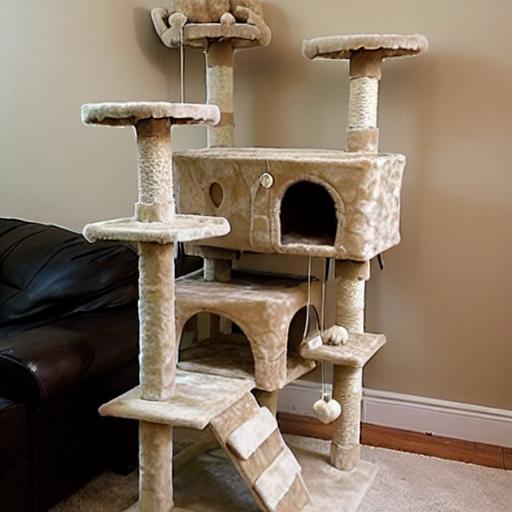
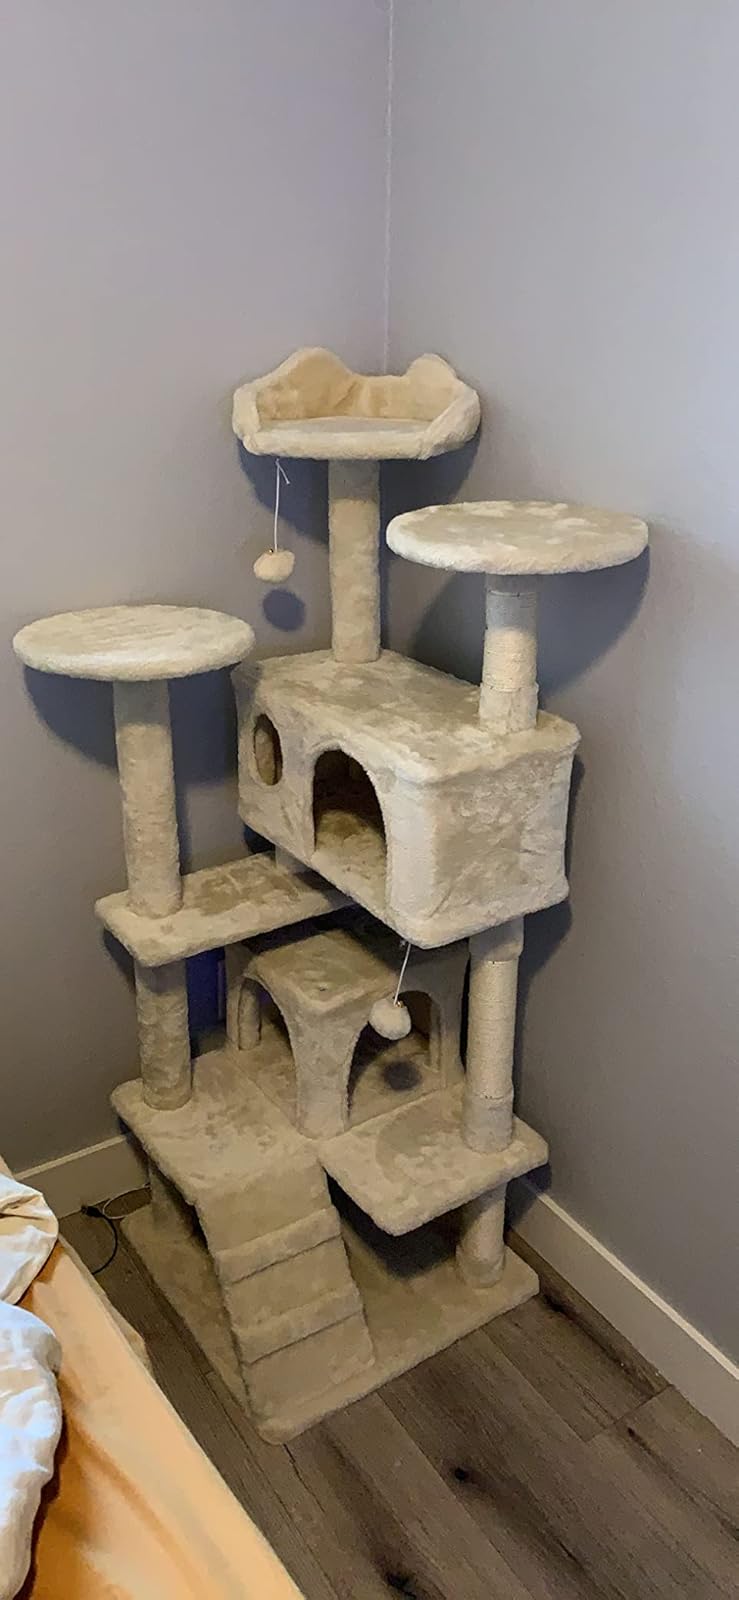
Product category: items_cat tree
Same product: no